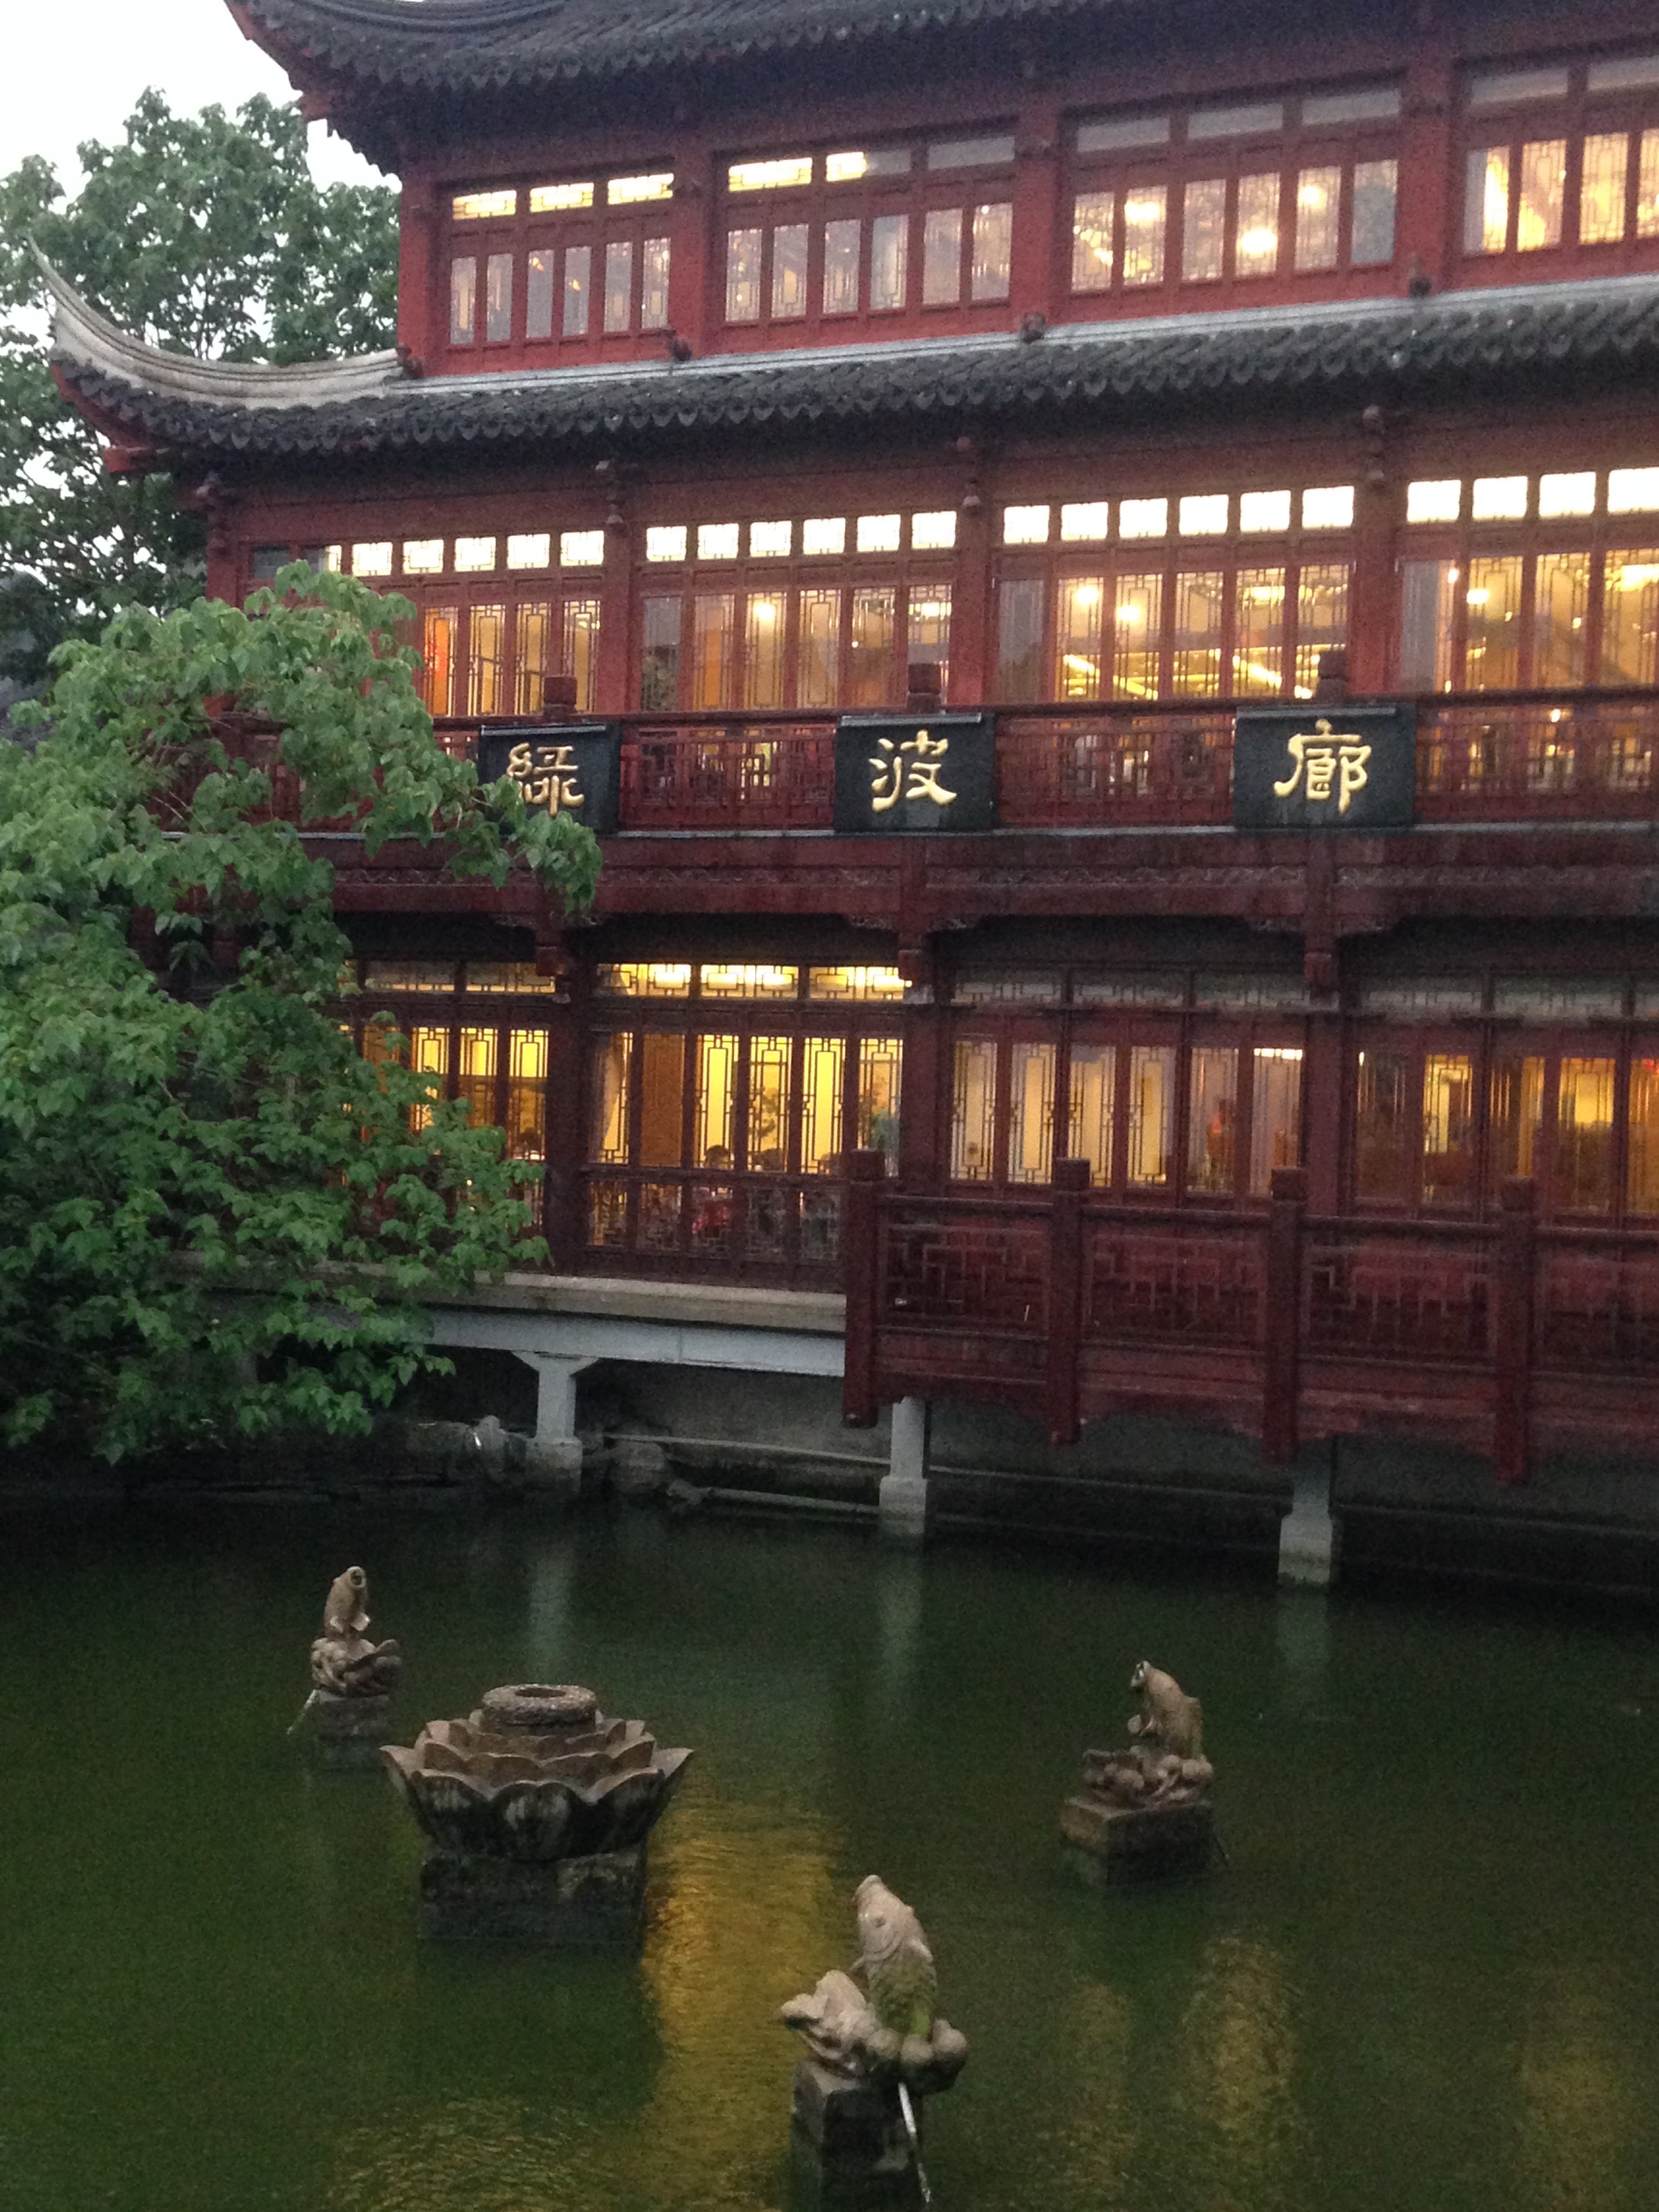
building, palace, reflection, waterway, estate